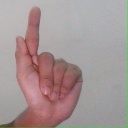
अक्षर: ळ